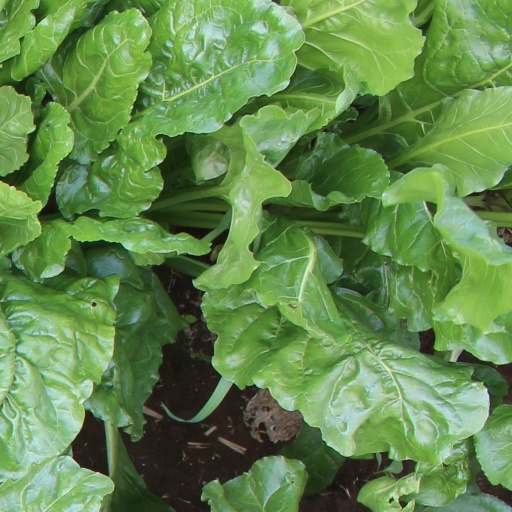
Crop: sugar beet